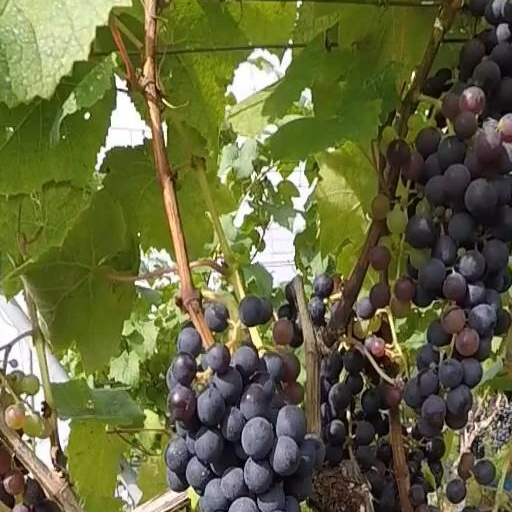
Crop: grape